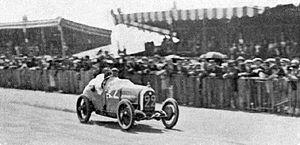
René Thomas vainqueur de la Coupe des Voiturettes 1921, sur Talbot-Darracq 56 (au Mans) - Gérard de Courcelles sur Hinstin au Grand Prix de l'U.M.F. Cyclecars 1921, p.1100
La Coupe des Voiturettes était une épreuve spécifique pour voiturettes, de type Grand Prix, organisée entre la deuxième moitié des années 1900 et la première des années 1920, à sept reprises avant la guerre et quatre par la suite, essentiellement à Boulogne-sur-Mer puis au Mans.
Talbot était un constructeur automobile français d'origine anglaise.